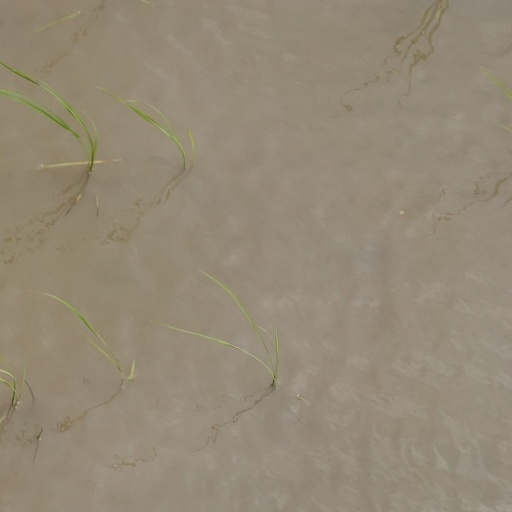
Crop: rice